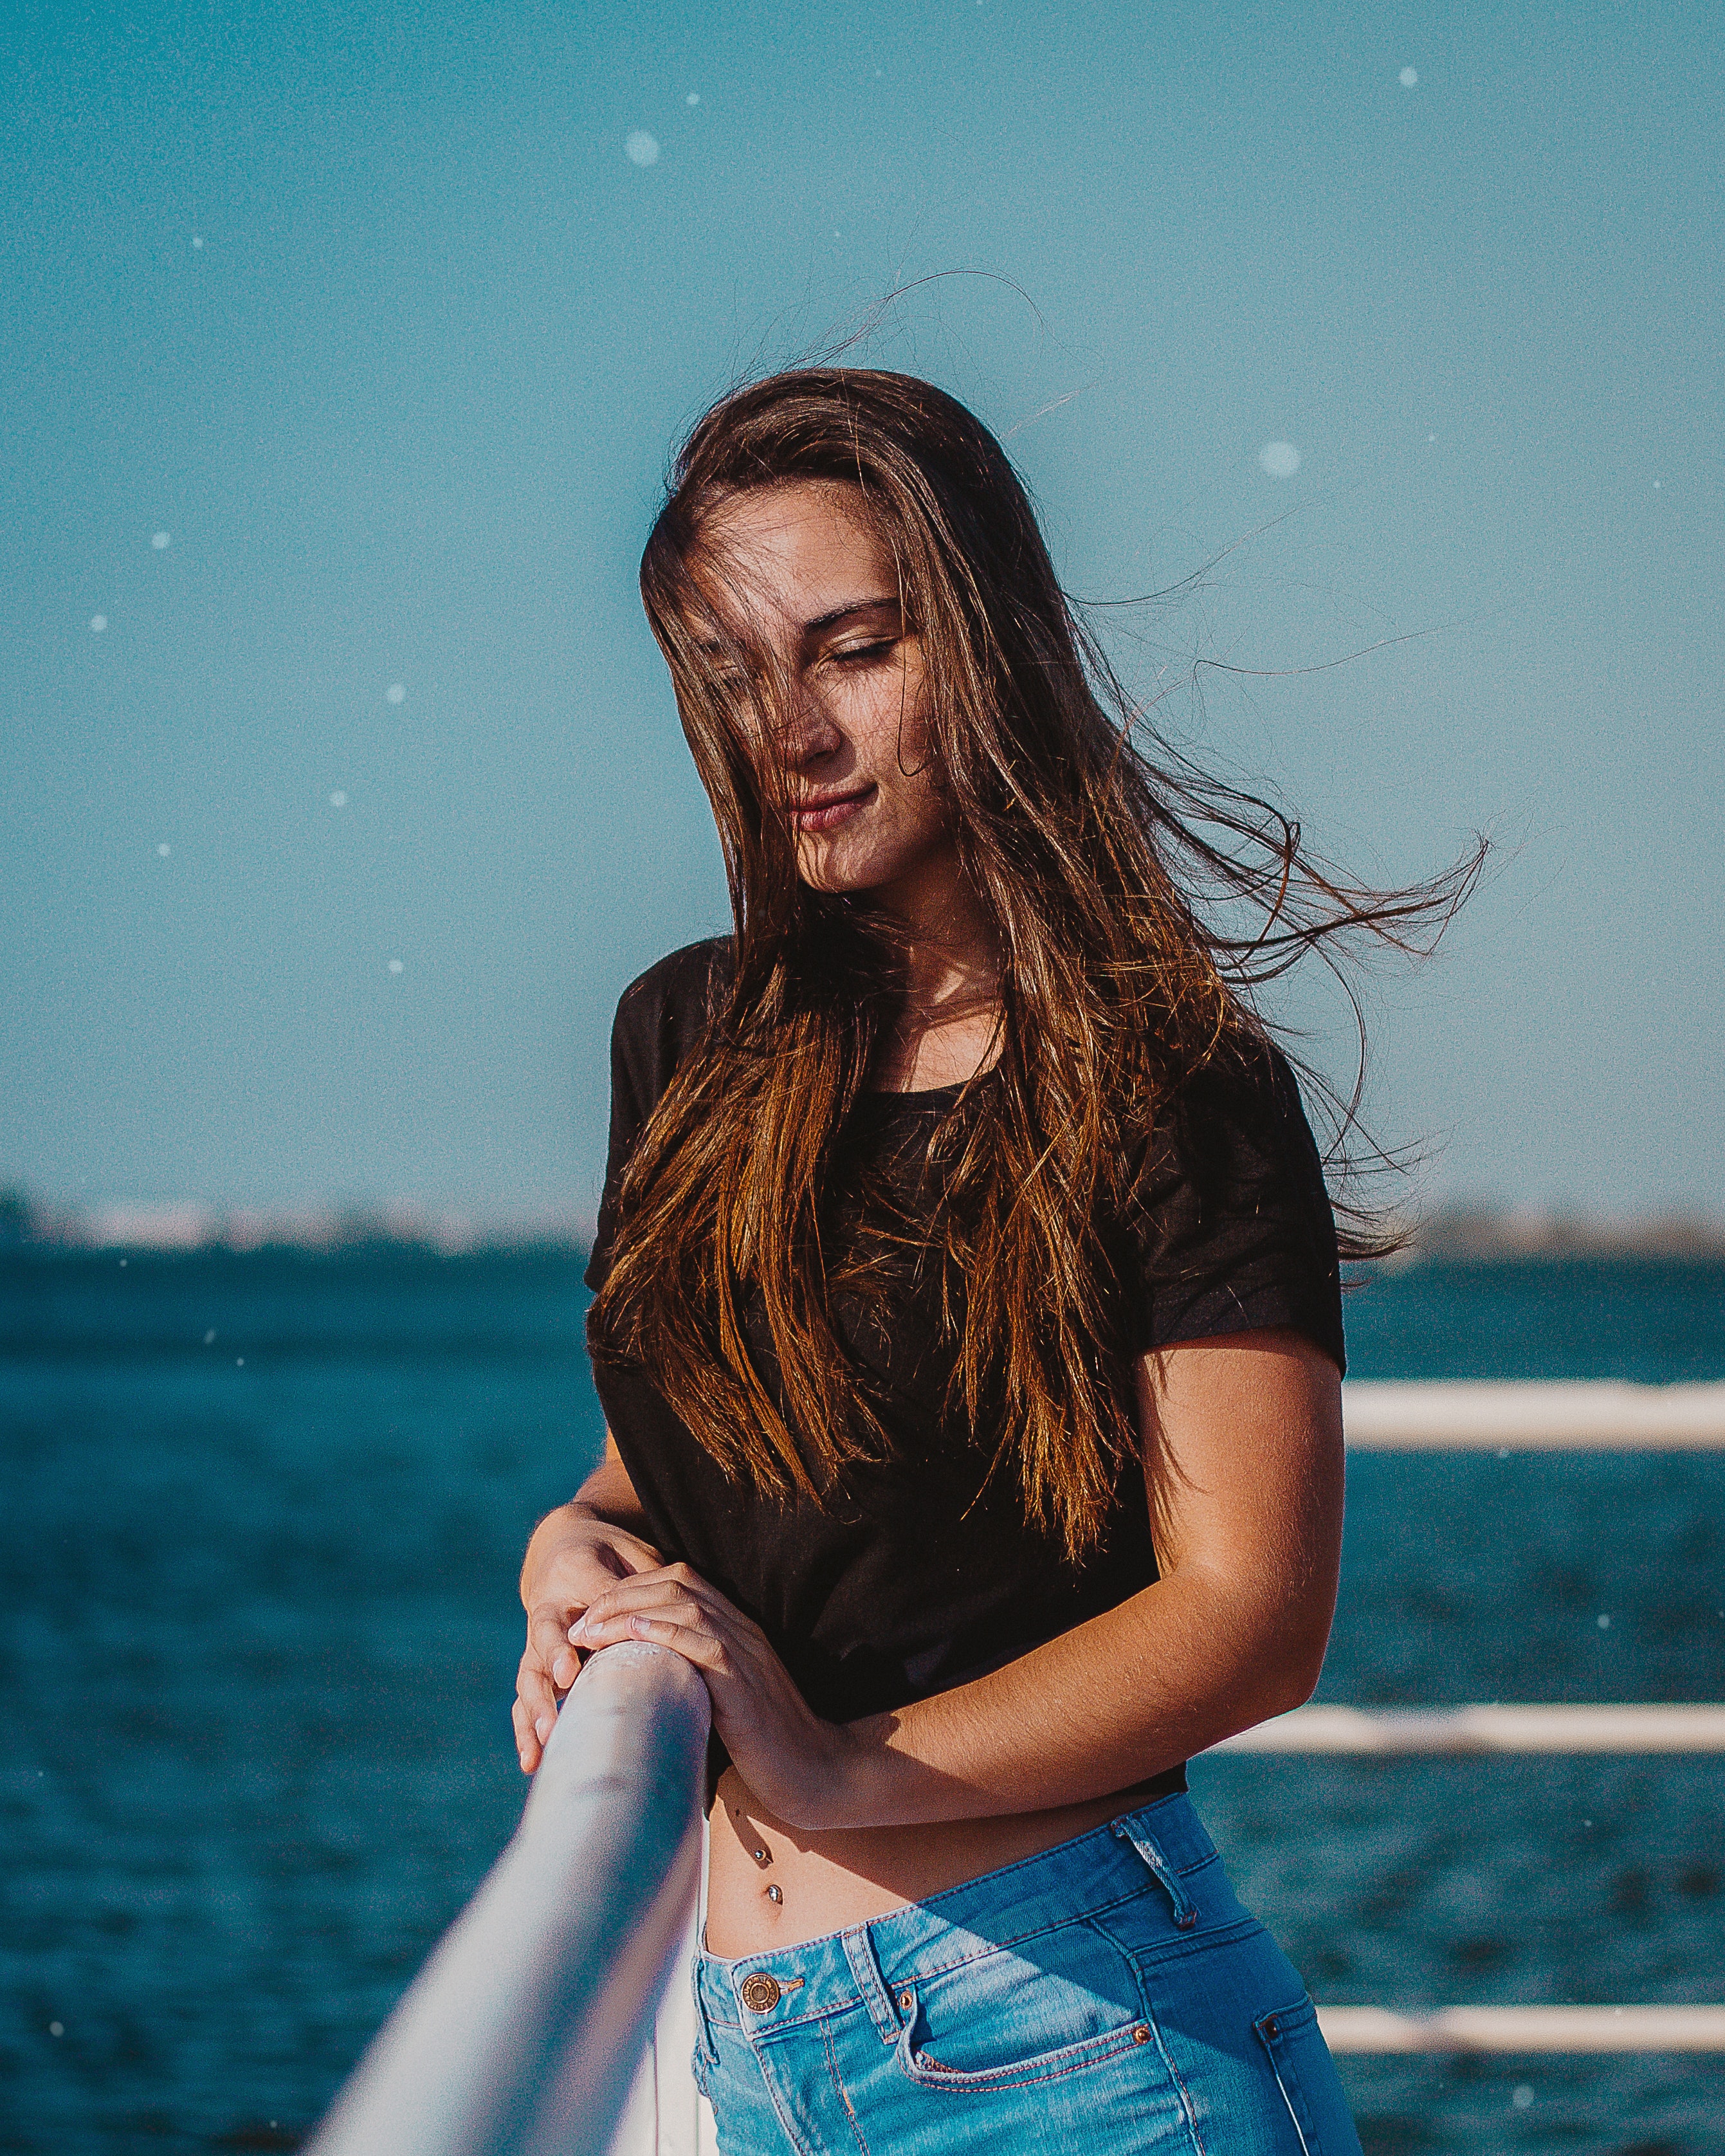
hair, blue, water, beauty, long hair, hairstyle, sea, sky, smile, turquoise, summer, azure, photo shoot, blond, fashion, photography, brown hair, eye, lip, sitting, shoulder, happy, flash photography, model, ocean, leg, sunlight, vacation, dress, surfer hair, electric blue, black hair, leisure, beach